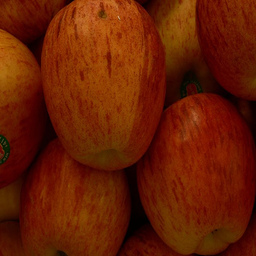
Label: Apple